Godby Shipping

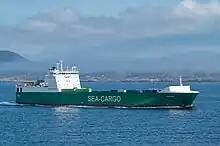
M/S Misana

Godby Shipping AB is a Finnish shipping firm, based in Mariehamn in Åland. It was established in 1973, and as of 2021 its CEO is Dan Mikkola. The company specialises in RO-RO vessels and mainly serves the Forestry and Pulp & Paper sector.